Richard Brend'amour

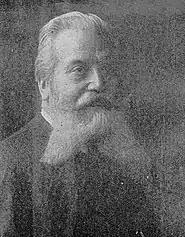
Richard Brend'amour (1911), by Otto Renard (1855-1943)

Franz Robert Richard Brend’amour (16 October 1831, Aachen – 22 January 1915, Düsseldorf) was a German wood-engraver, printer and publisher.